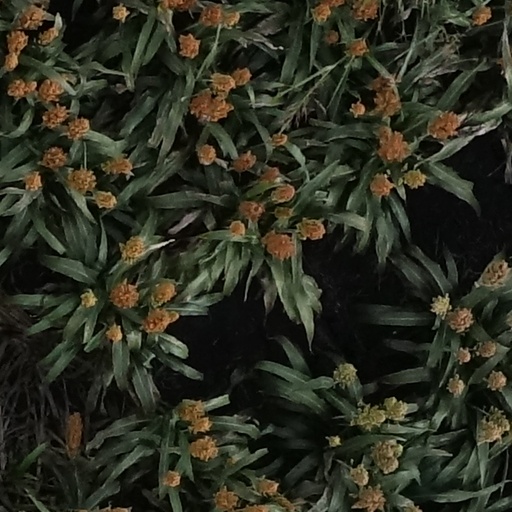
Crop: sorghum